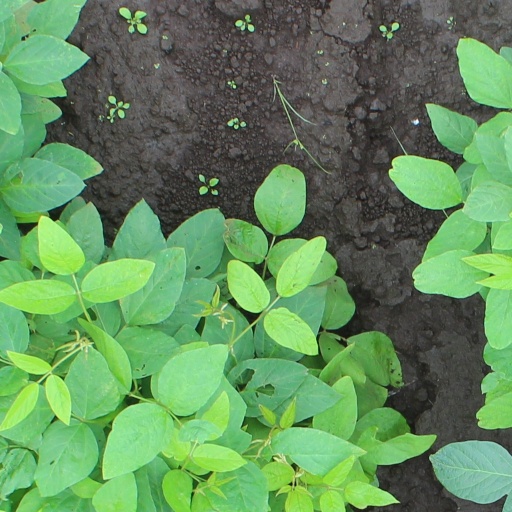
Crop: soybean